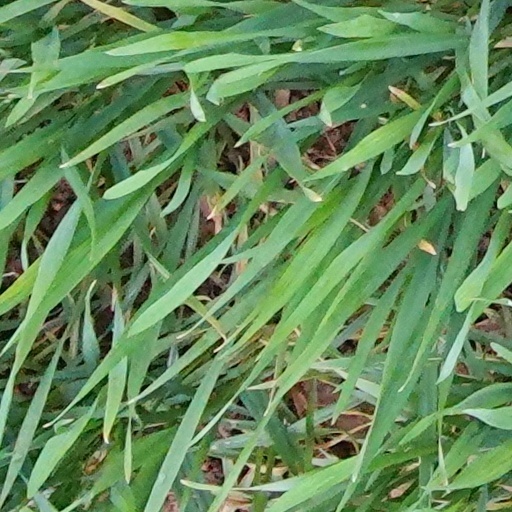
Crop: wheat